Frederic Lamond (pianist)

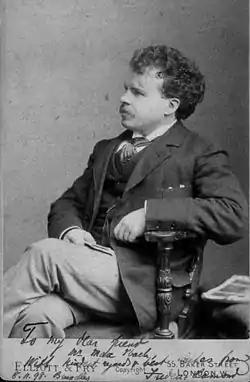
Frederic Lamond at the height of his career. The dedication reads: "To my dear friend Mr. Max Ibach, with kindest regards and best wishes from Frederic Lamond. 8. 11. 1898, Bruxelles"

Frederic Archibald Lamond (28 January 186821 February 1948) was a Scottish classical pianist and composer, and the second-last surviving pupil of Franz Liszt.